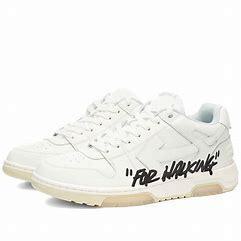
Brand: Off-White
Model: Off Out Of Office For Walking